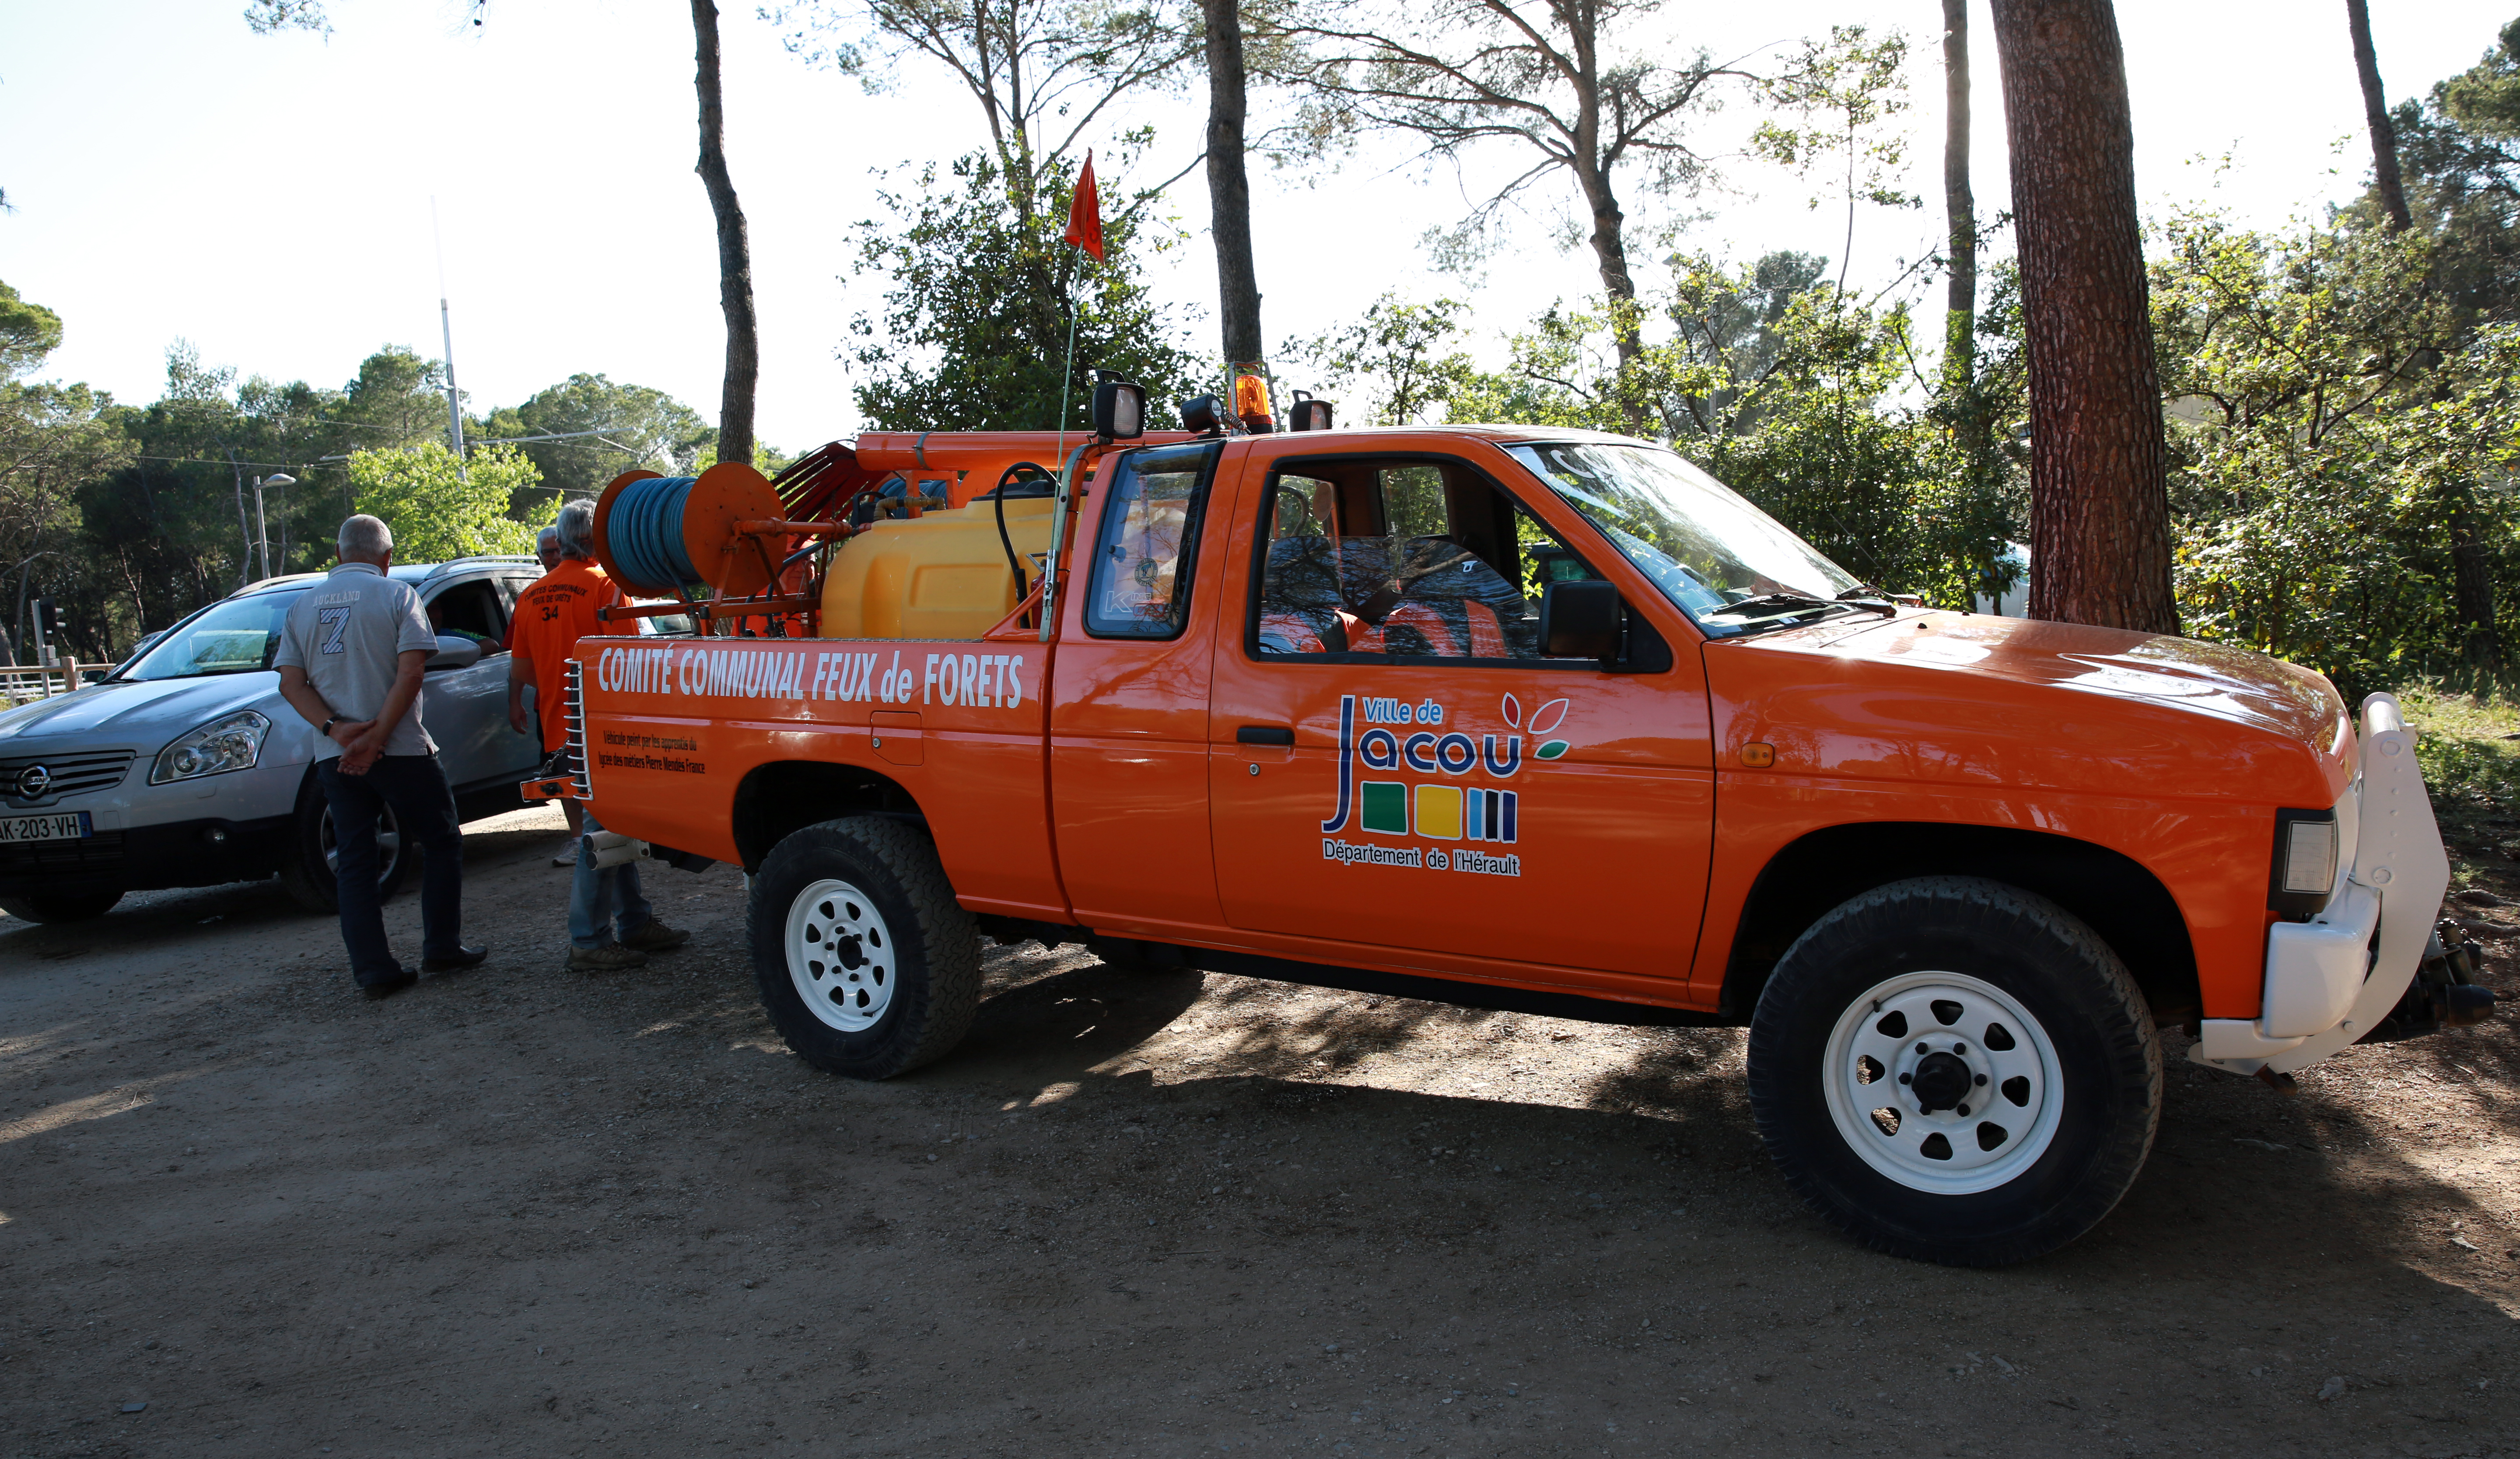
car, france, europe, vehicle, communication, radio, midi, bois, t, mditerrane, languedocroussillon, hrault, maire, scheresse, bnvoles, sapeurspompiers, prvention, gsm, tlphone, incendies, alerte, risques, forts, patrouilles, saisonestivale, tenueorange, sapeursforestiers, baseradio, pickup truck, off road vehicle, automobile make, off roading, rally raid